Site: brandenburg
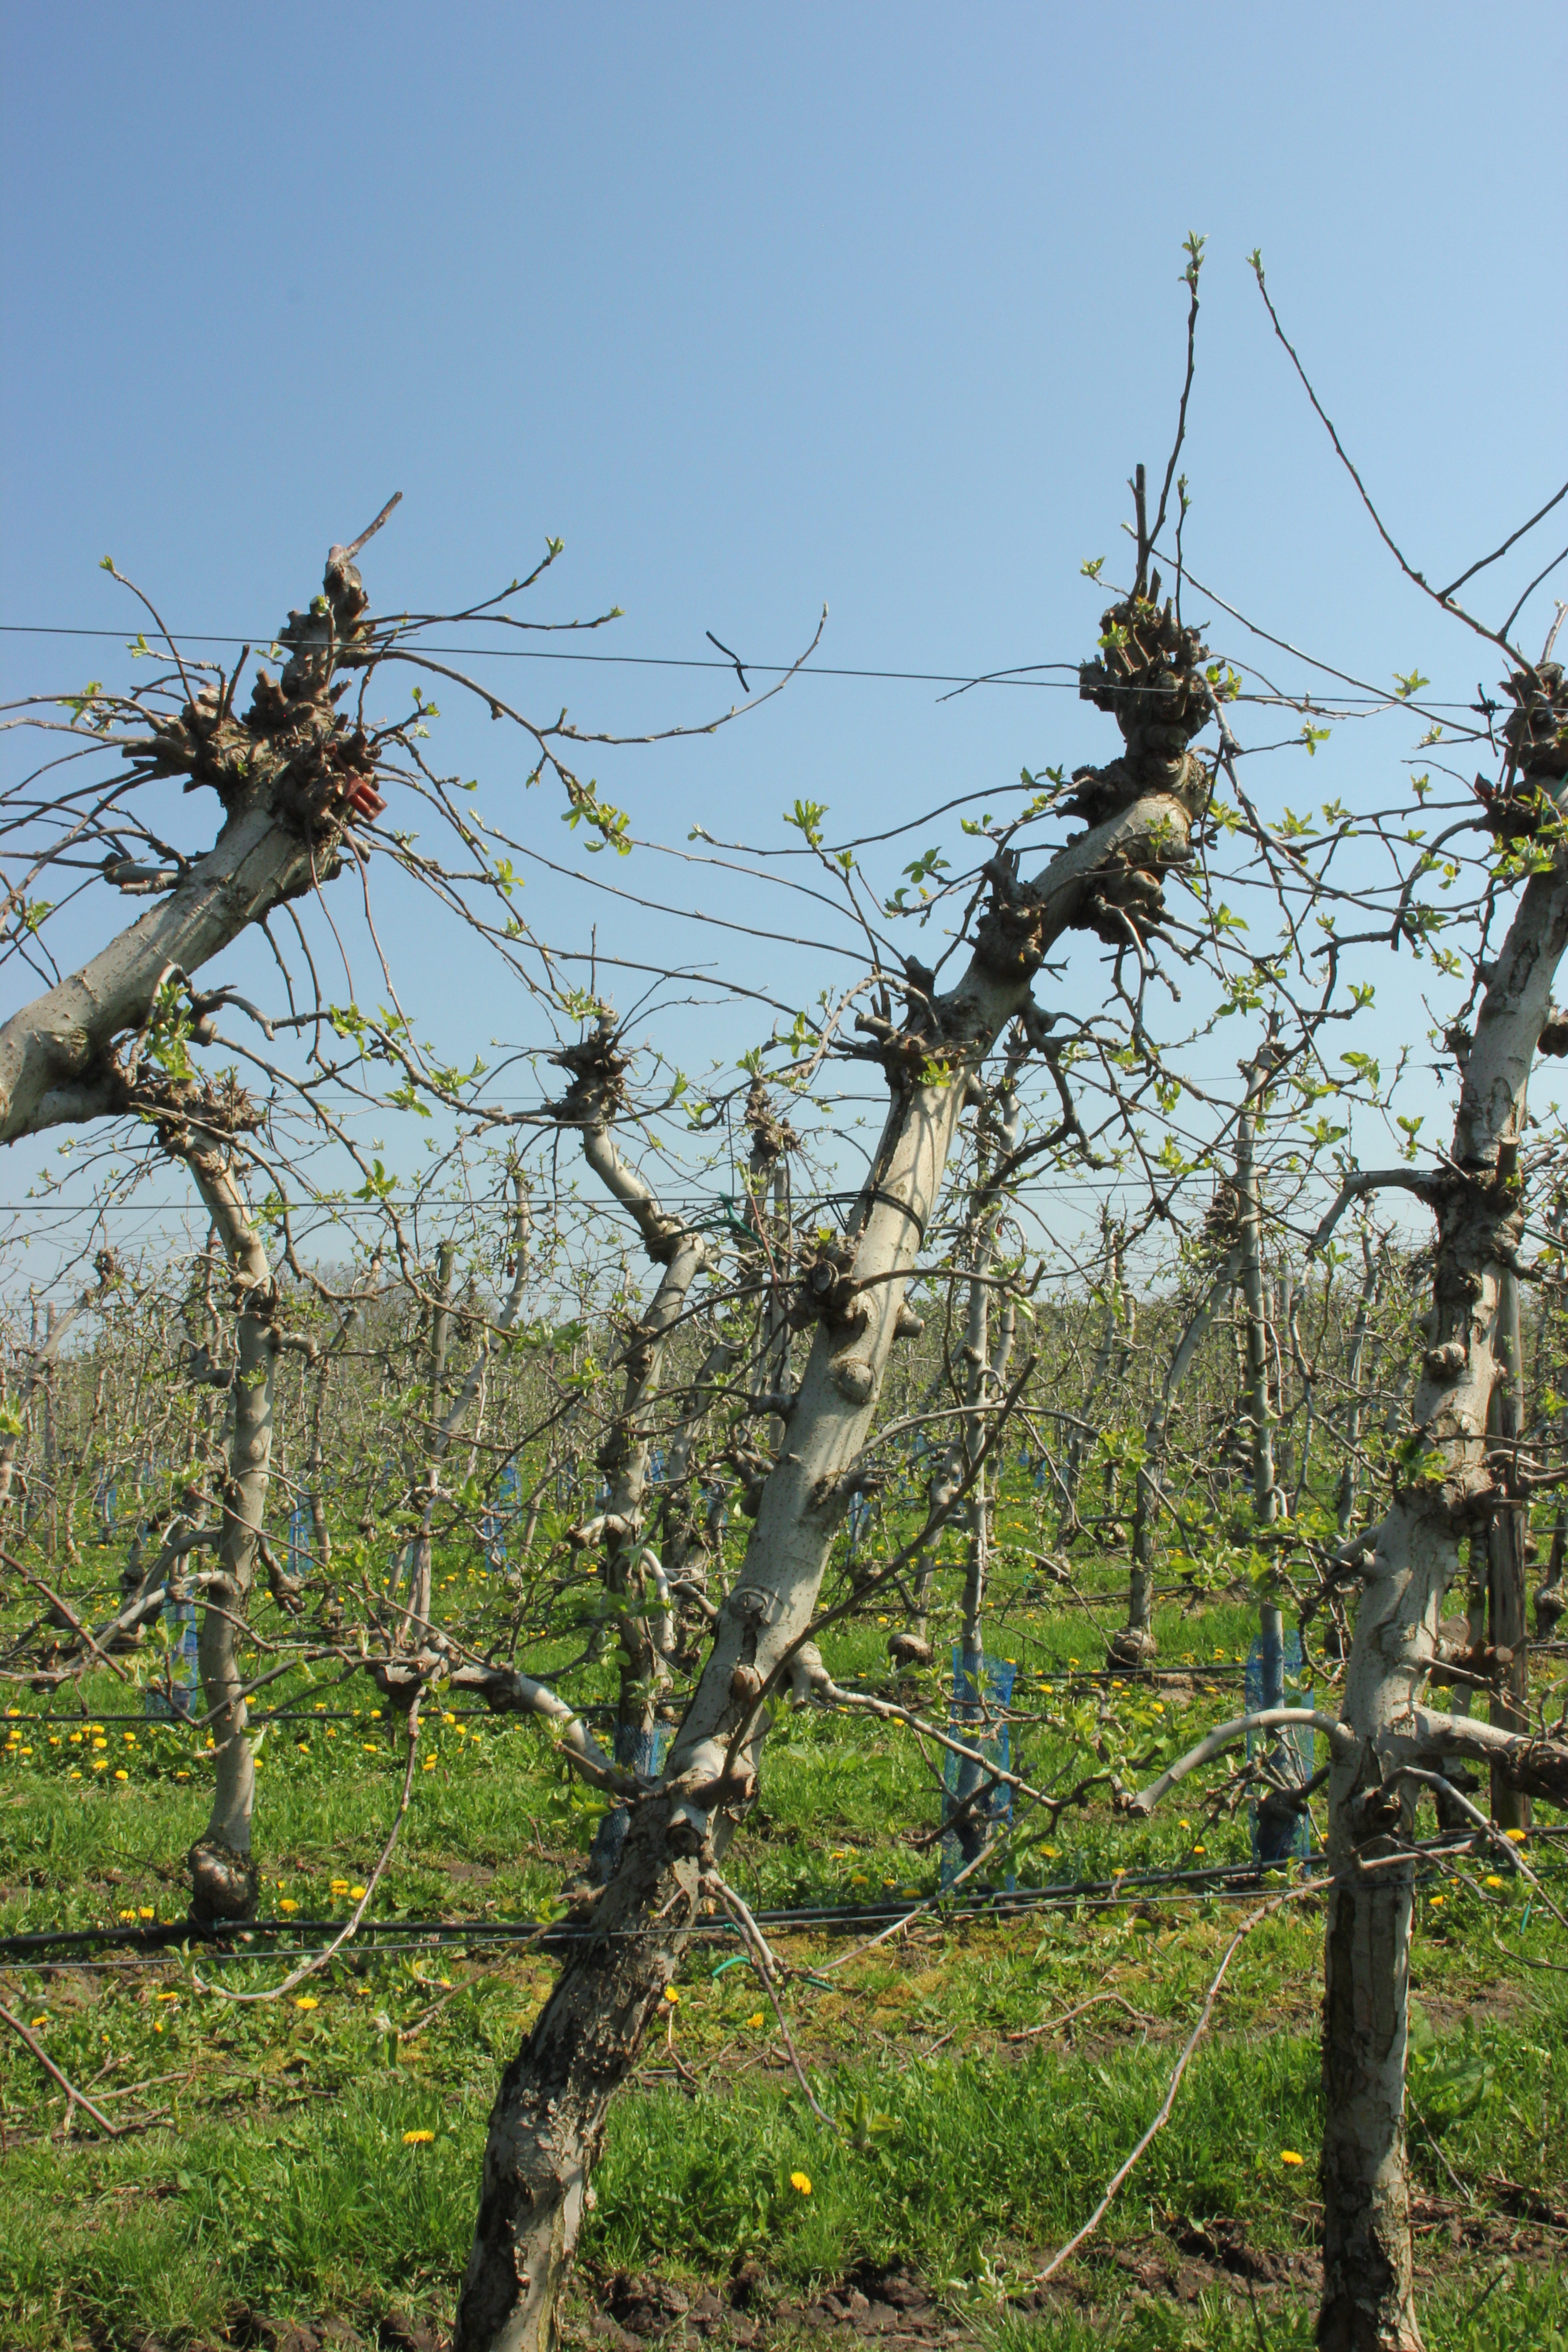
Growth stage (BBCH 56): Inflorescence emergence